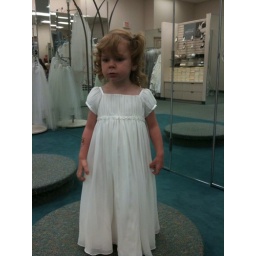
Ana in her flower girl dress for her Uncle Jesse's wedding in. September.